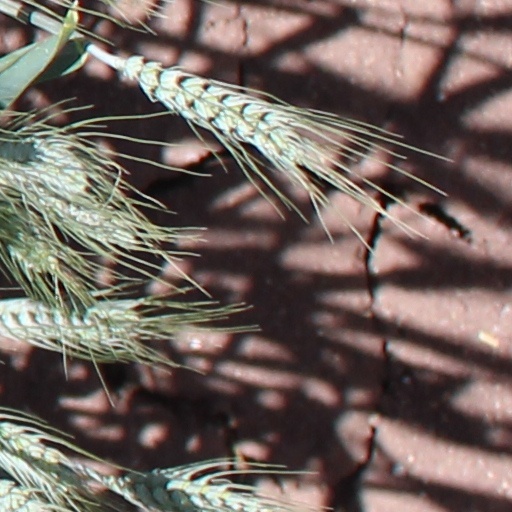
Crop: wheat